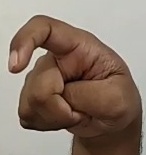
ASL sign: X